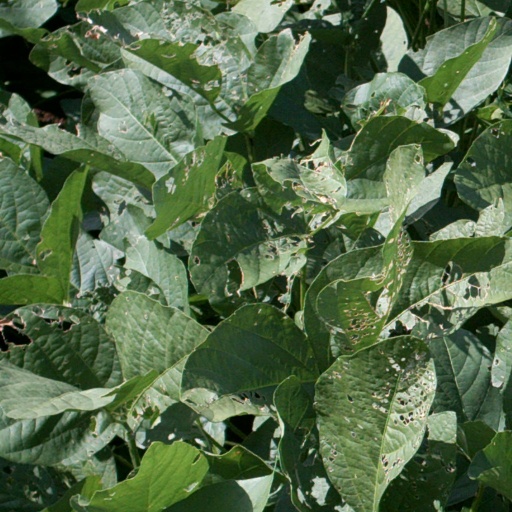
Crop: soybean